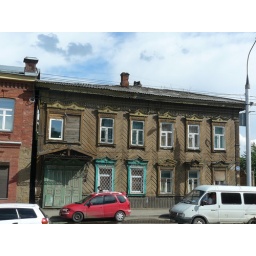
siberian wooden town houses in irkutsk